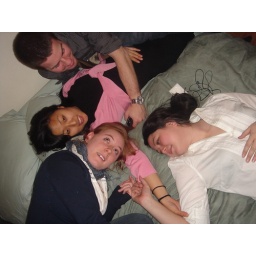
The gang retires to my bedroom to lounge in my bed, while hipsters do... whatever it is they do... in the living room.